Dust Muhammad

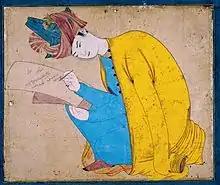
Dust Muhammad, portrait of Shah Abu'l Ma‘ali, c. 1556, Aga Khan Collection

In 1555, and at the invitation of Emperor Humayun, he traveled to India. By about 1550 he had created a miniature on a separate sheet, created by order of the Mughal emperor - "The Emperor Humayun and his brothers in a landscape". The interior of this piece is styled Turkmen Sultan Muhammad. Much of it takes the form of grotesque mountain elephants and other animals (especially loved by Shah Tahmasp). The emperor Humayun sits on a stone throne, and in the distance under the trees play three boys, one of whom is the future Emperor Akbar I.